Pascault Row

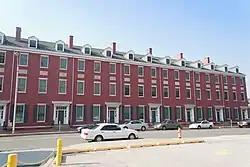
Pascault Row, August 2011

Pascault Row is a national historic district in Baltimore, Maryland, United States. It was built by Louis Pascault, Marquis de Poleon and consists of a range of eight -story dwellings. It is Baltimore's last remaining example of early-19th-century townhouses, and illustrates the transition between the Federal and the early Greek Revival periods. They are attributed to William F. Small, at that time employed in the architectural office of Benjamin Henry Latrobe.